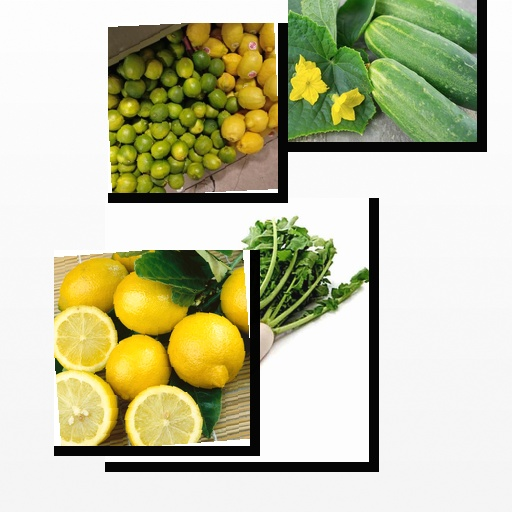
Food items: lime, lemon, cucumber, radish